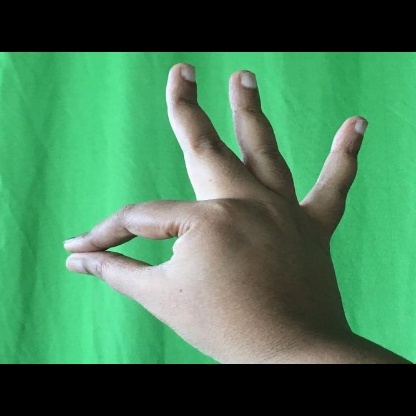
Mudra: Hamsasyam